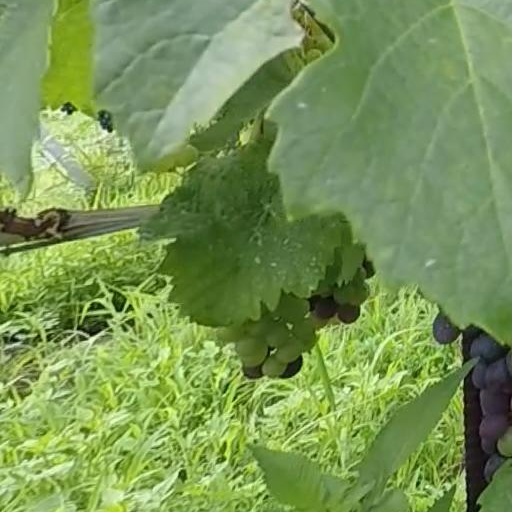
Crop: grape